The Red Book (Jung)

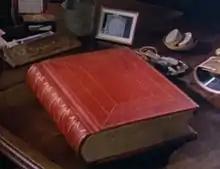
"Liber Novus", original of 'The Red Book'

The Red Book: Liber Novus is a folio manuscript so named due to its original red leather binding. The work was crafted by the Swiss psychiatrist Carl Gustav Jung between 1914 and about 1930. It follows, records and comments in fair copy on the author's psychological observations and experiments on himself between 1913 and 1916, and draws on working drafts contained in a series of notebooks or journals, now known as the "Black Books". Jung produced these beginning in 1913 and continued until 1917. Despite being considered as the origin of Jung's main "oeuvre", it was probably never intended for conventional publication and the material was not published nor made otherwise accessible for study until 2009.